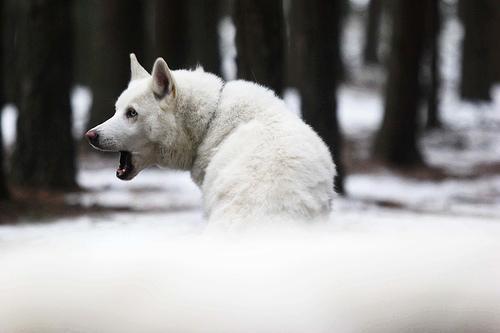
Eskimo_dog